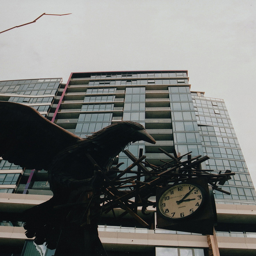
A large bird statue on top of a clock nest to a tall building.
A large black bird perched next to an outdoor clock.
A bird statue sits below a large building.
a statnue of a bird on a branch next to a tall building
A bird on a perch is in front of the clock, in front of the building.